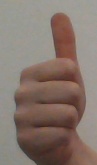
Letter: aleff